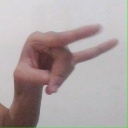
अक्षर: च